Battle of North Anna

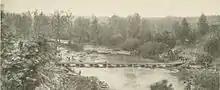
A view of the pontoon bridge across the North Anna from Jericho Mills

At Jericho Mills, Warren found the river ford unprotected. He ordered Brig. Gen. Charles Griffin's division to wade across and establish a beachhead. By 4:30 p.m., the rest of the corps crossed on pontoon bridges. Hearing from a prisoner that Confederates were camped nearby at the Virginia Central Railroad, Warren arranged his men into battle lines: the division of Brig. Gen. Samuel W. Crawford lined up on the left, Griffin's on the right. Brig. Gen. Lysander Cutler's division then began moving onto Griffin's right. General Lee convinced his Third Corps commander, A.P. Hill, that Warren's movement was simply a feint, so Hill sent only a single division, commanded by Maj. Gen. Cadmus M. Wilcox, along with artillery commanded by Col. William J. Pegram, to deal with Warren's supposedly minor threat.